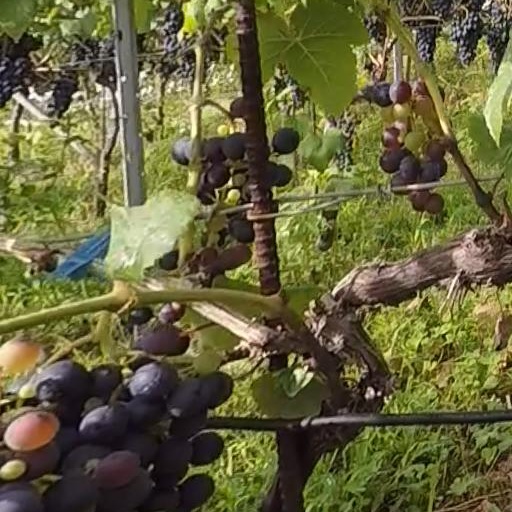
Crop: grape